Letitia James

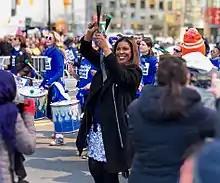
James at the 2018 NYC March For Our Lives rally

In 2013, James ran for New York City Public Advocate and received 36% of the vote in the first Democratic primary, under the 40% threshold that would have avoided a runoff election. James won the runoff election on October 1, 2013, against Daniel Squadron, 59.4%–40.6%, becoming the party's nominee for the city's elected watchdog position in November.